The Man Who Could Cheat Death

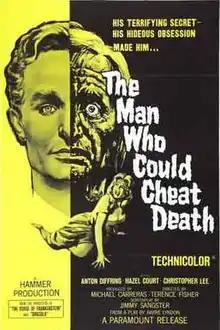
Theatrical release poster

The Man Who Could Cheat Death is a 1959 British horror film, directed by Terence Fisher and starring Anton Diffring, Hazel Court, and Christopher Lee. Jimmy Sangster adapted the screenplay from the play "The Man in Half Moon Street" by Barré Lyndon, which had been previously filmed in 1945. "The Man Who Could Cheat Death" was produced by Michael Carreras and Anthony Nelson Keys for Hammer Film Productions. It was released in the US in June 1959 and in the UK on 30 November 1959. John Peverall was assistant director, Roy Ashton handled Makeup and Bernard Robinson was Production Designer. The film was supposed to star Alan Ladd and Peter Cushing, but Cushing was unavailable so Anton Diffring got the lead role. There was a European version of the film that featured a partial nude scene of Hazel Court. Filming began Nov. 17, 1958 and concluded on December 30, 1958. It was trade shown on June 4, 1959. The film was released in the UK on November 30, 1959 on a double bill with "The Evil That Is Eve".